Ferris Bueller's Day Off

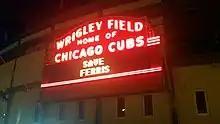
"Ferris Bueller" Night at Wrigley Field, October 1, 2011

In the film, Ferris convinces Cameron to borrow his father's rare 1961 Ferrari 250 GT California Spyder. "The insert shots of the Ferrari were of the real 250 GT California," Hughes explains in the DVD commentary. "The cars we used in the wide shots were obviously reproductions. There were only 100 of these cars, so it was way too expensive to destroy. We had a number of replicas made. They were pretty good, but for the tight shots I needed a real one, so we brought one in to the stage and shot the inserts with it."